Leo Amery

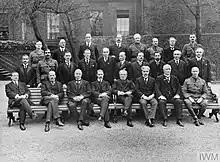
Imperial War Cabinet, 22 Mar 1917. Amery is standing, top row, first on the left.

Amery was a noted sportsman, especially famous as a mountaineer. He continued to climb well into his sixties, especially in the Swiss Alps but also in Bavaria, Austria, Yugoslavia, Italy and the Canadian Rockies, where Mount Amery is named after him. He enjoyed skiing as well. He was a member of the Alpine Club (serving as its president, 1943–1945) and of the Athenaeum and Carlton Clubs.